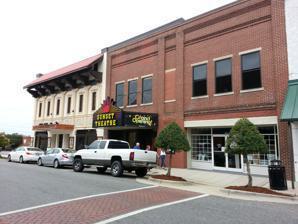
Building: Sunset Theater
Country: United States of America
Year built: 1929
Historic theater in North Carolina, US United States historic place Sunset Theater U.S. National Register of Historic Places Sunset Theater, September 2013 Show map of North Carolina Show map of the United States Location 232, 234, 236 Sunset Avenue, Asheboro, North Carolina Coordinates 35°42′22″N 79°49′00″W / 35.70611°N 79.81667°W / 35.70611; -79.81667 Area 22.6 acres (9.1 ha) Built 1929 ( 1929 ) Built by Trogden, S. E. Architect Holleyman, William C. Jr.; Benton & Benton Architectural style Mission/Spanish Colonial Revival NRHP reference No. 11000210 Added to NRHP April 20, 2011 Sunset Theater is a historic movie theater located at Asheboro , Randolph County, North Carolina . It was designed by the architectural firm of Benton & Benton and built in 1929.  It is a two-story, parapet roof load-bearing stuccoed brick building in the Spanish Colonial Revival style.  It measures approximately 50 feet by 100 feet and has a large open auditorium seating 412.  The theater was purchased by the City of Asheboro in 2005. It was added to the National Register of Historic Places in 2011. References